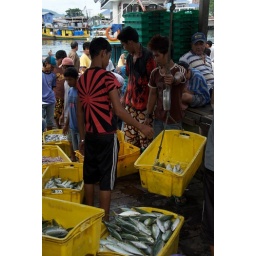
Unloading and sorting the catch - fish market in Semporna, Sabah, Malaysia.